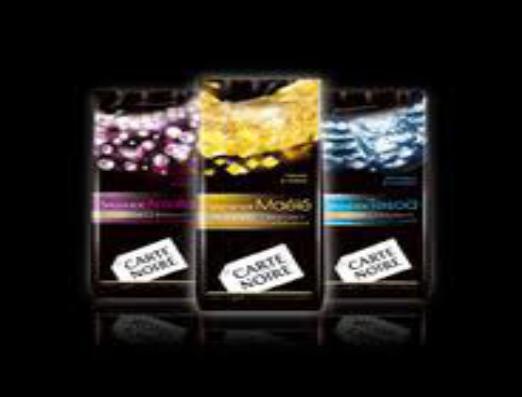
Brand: Carte Noire
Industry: Food